Hoarding

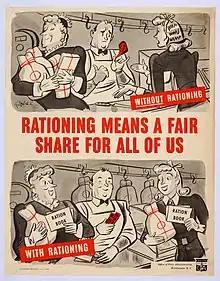
An anti-hoarding, pro-rationing poster from the United States in World War II

Civil unrest or the threat of natural disasters may lead people to hoard foodstuffs, water, gasoline, and other essentials that they believe will soon be in short supply. Survivalists, also known as preppers, often stockpile large supplies of these items in anticipation of a large-scale disaster event.